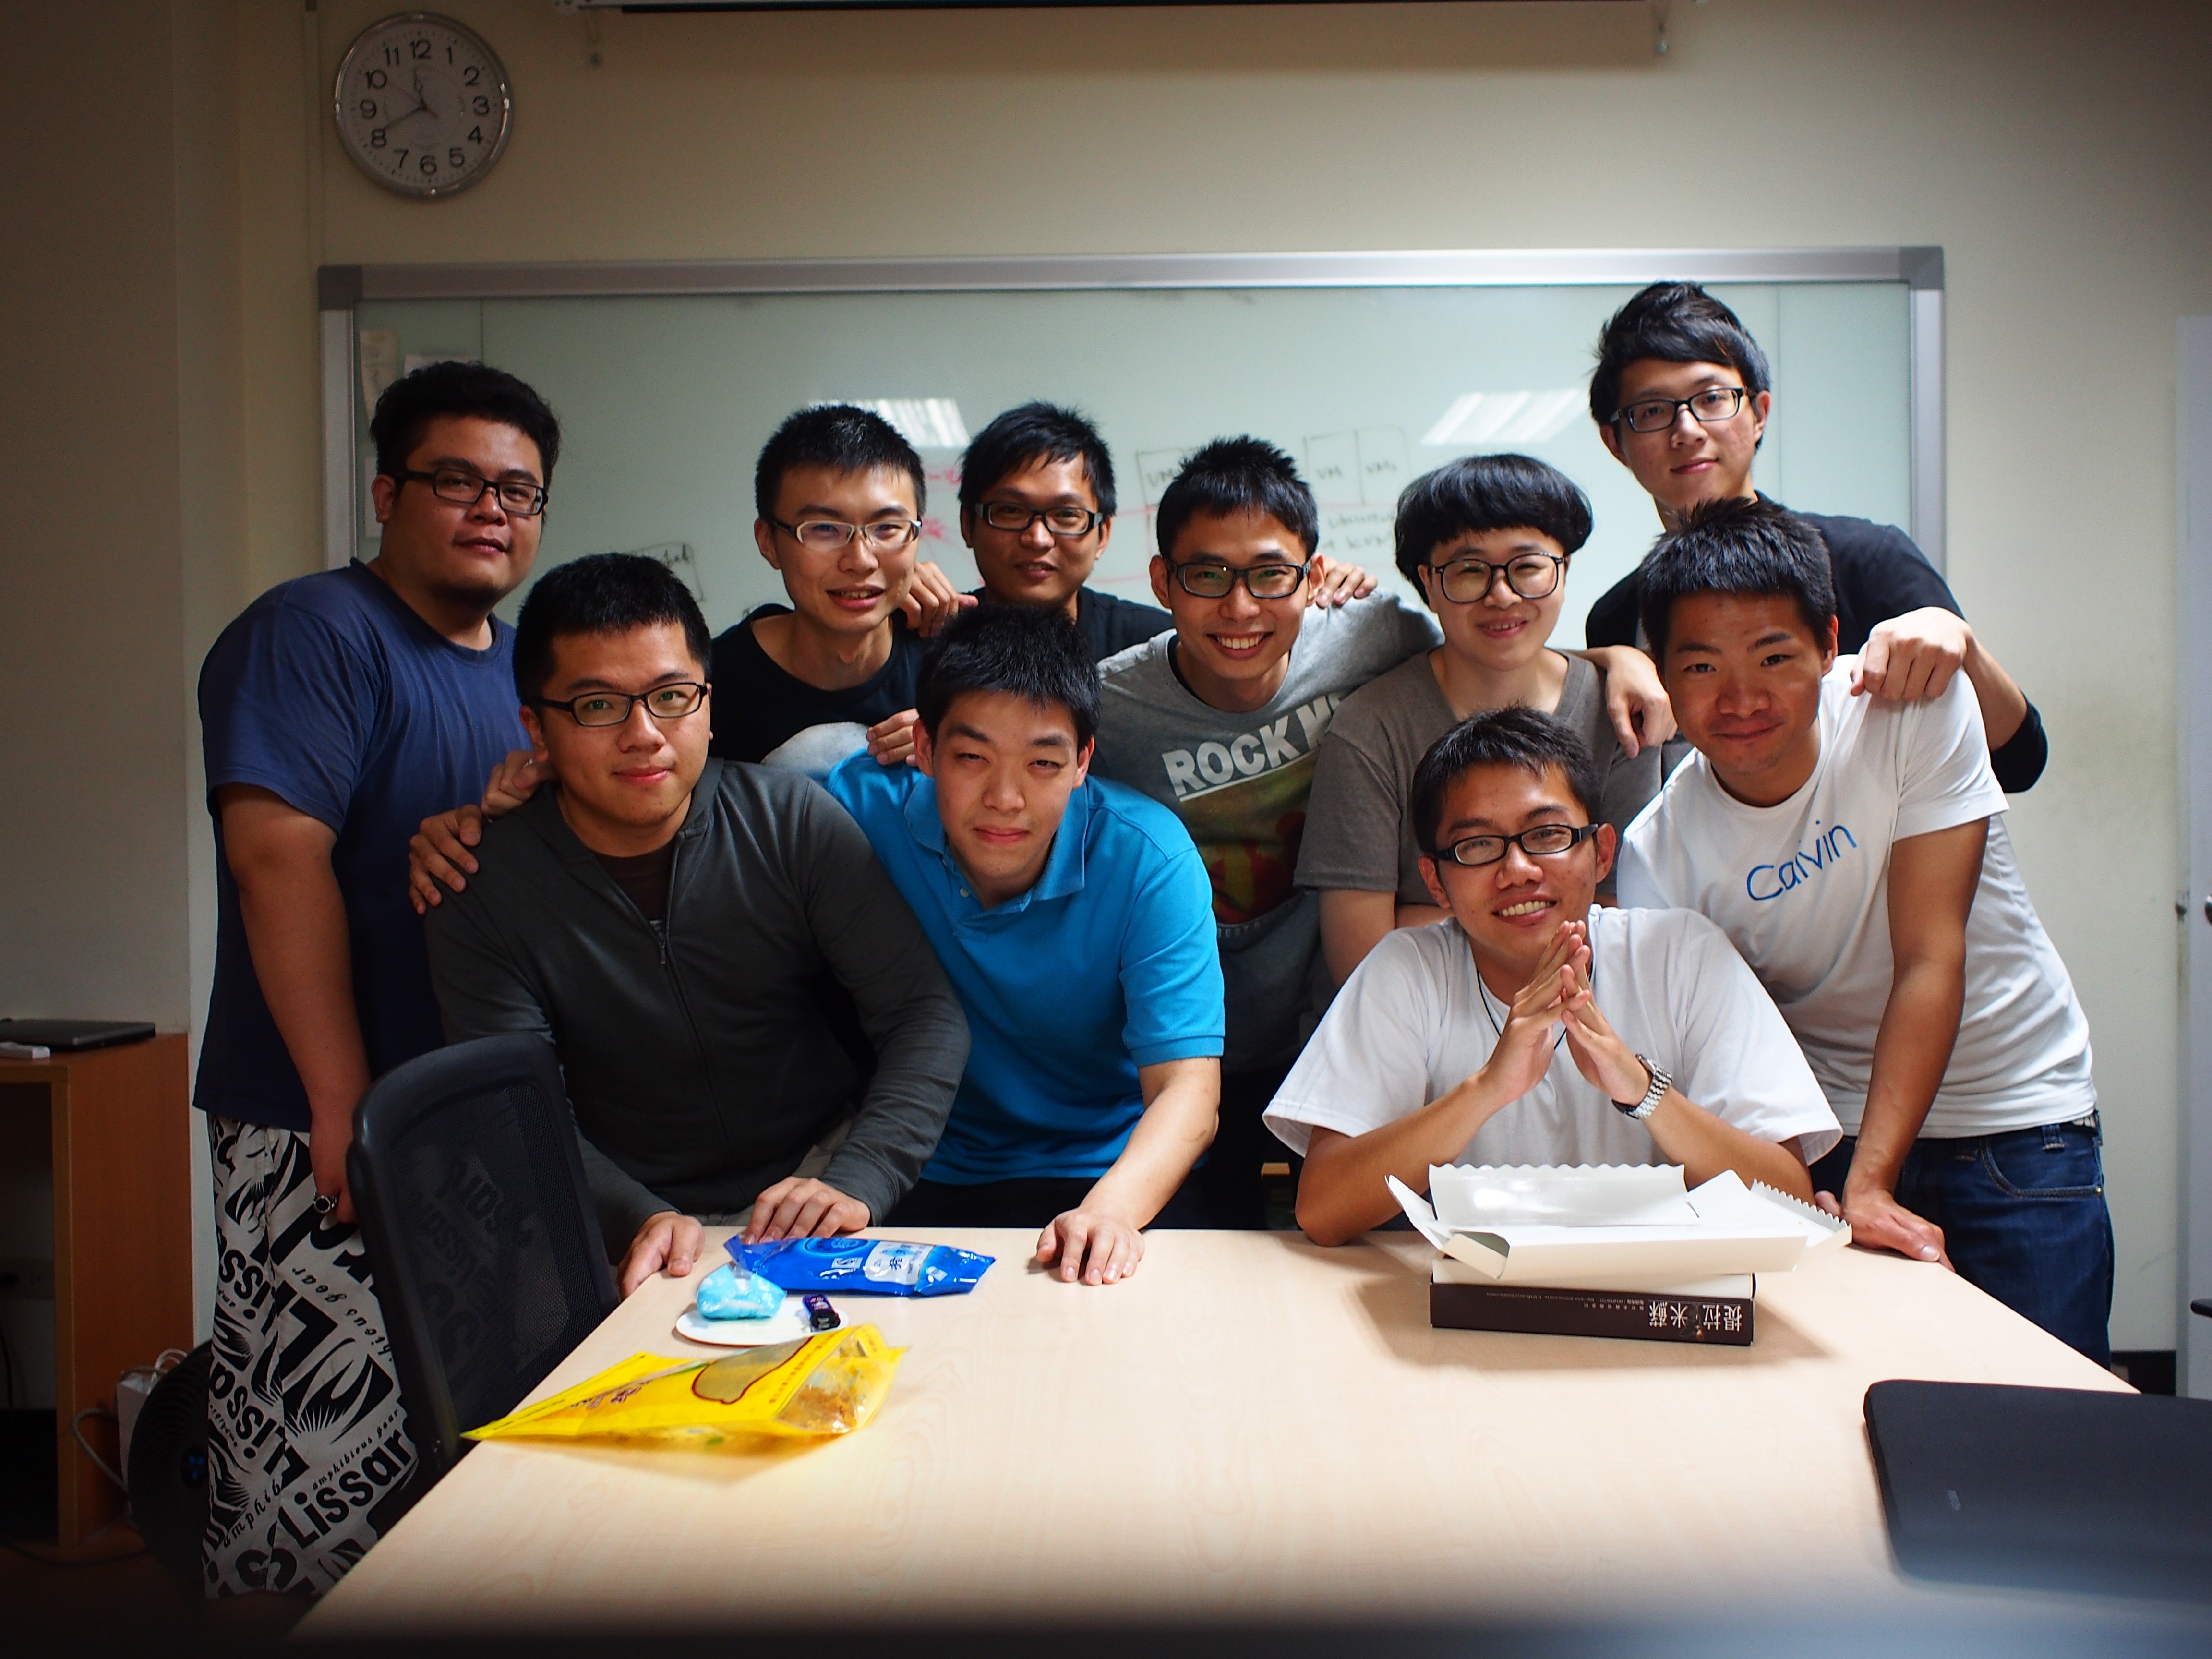
people, youth, community, conversation, education, team, learning, social group